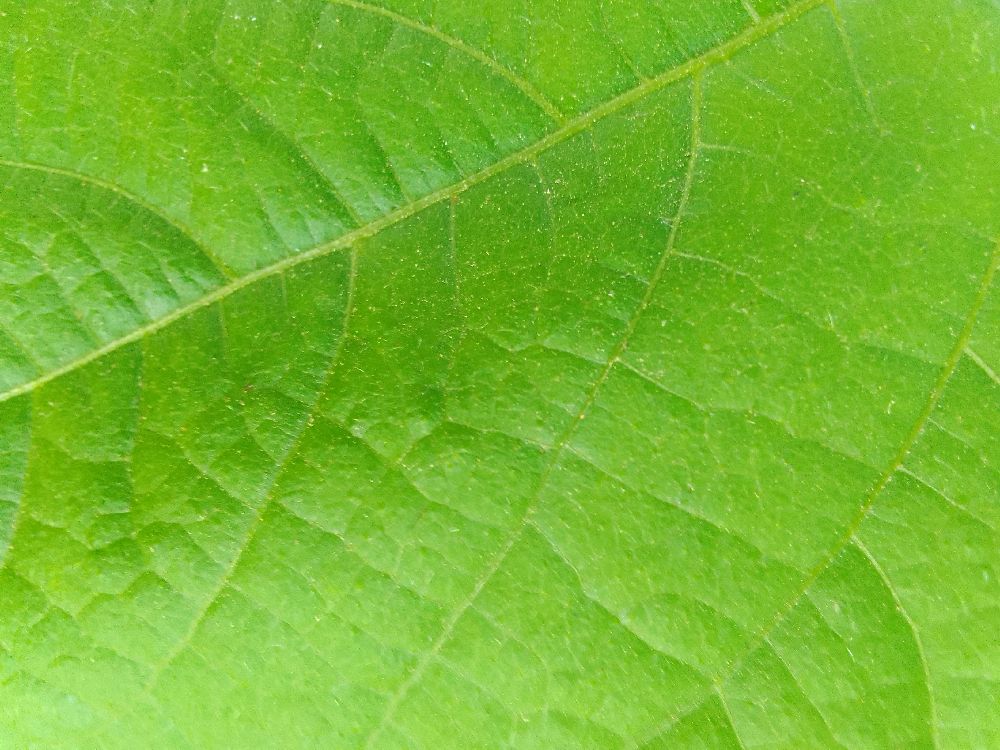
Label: healthy